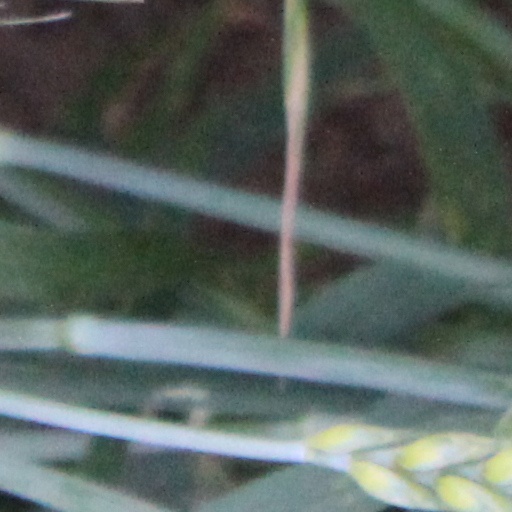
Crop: wheat